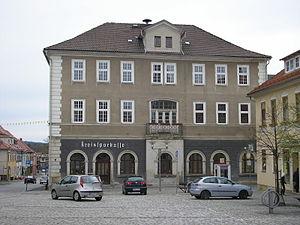
Eisfeld est une ville allemande de l'arrondissement de Hildburghausen, en Thuringe.